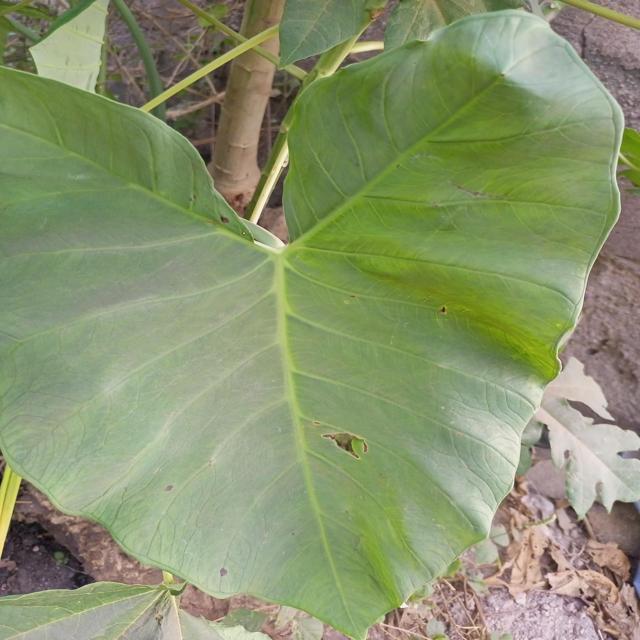
Label: Early_Blight